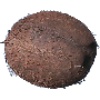
Label: Cocos 1